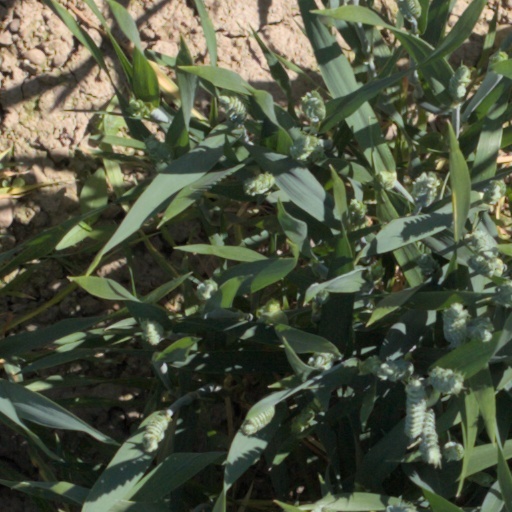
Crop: wheat